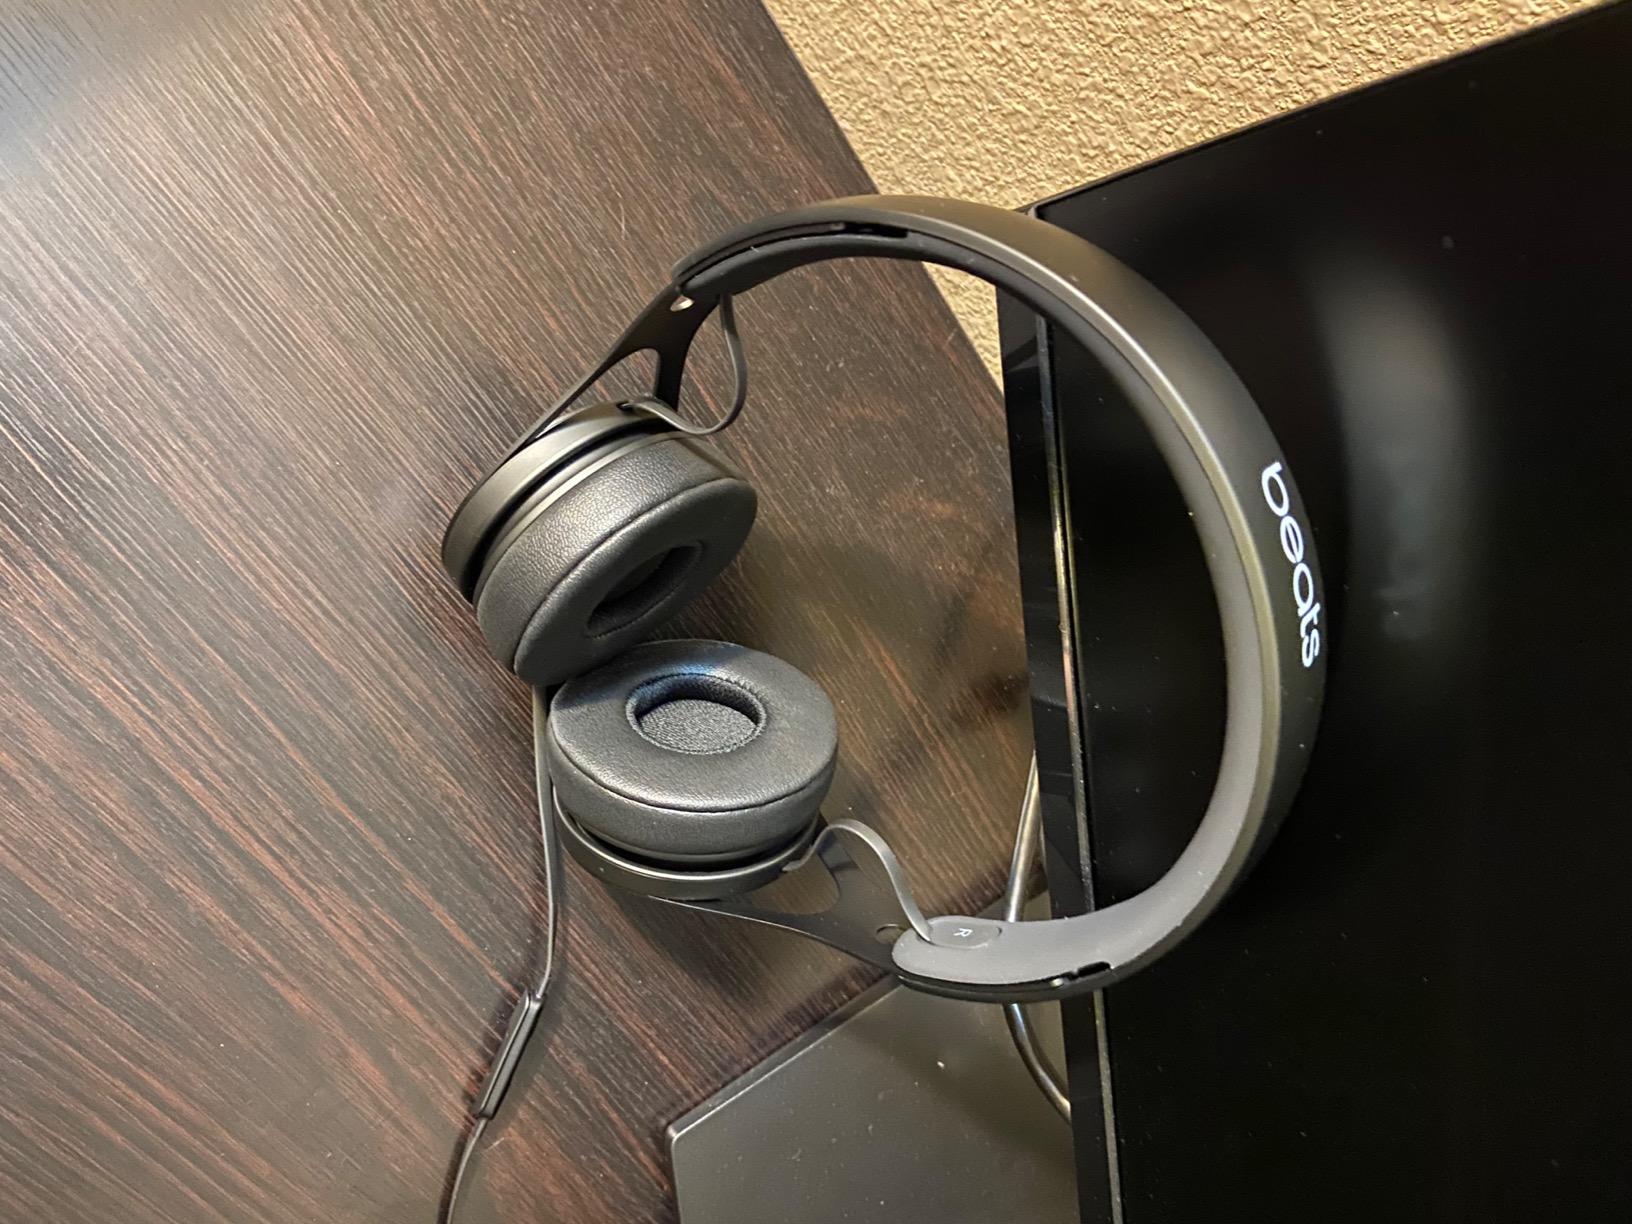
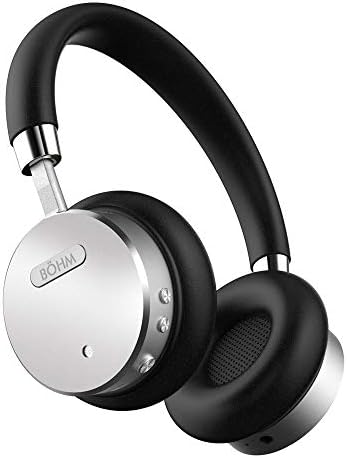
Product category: headphones
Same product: no